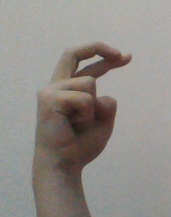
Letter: zay